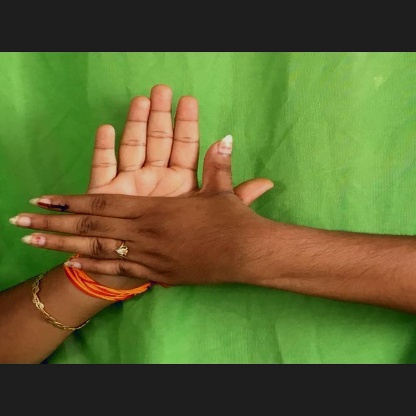
Mudra: Chakra